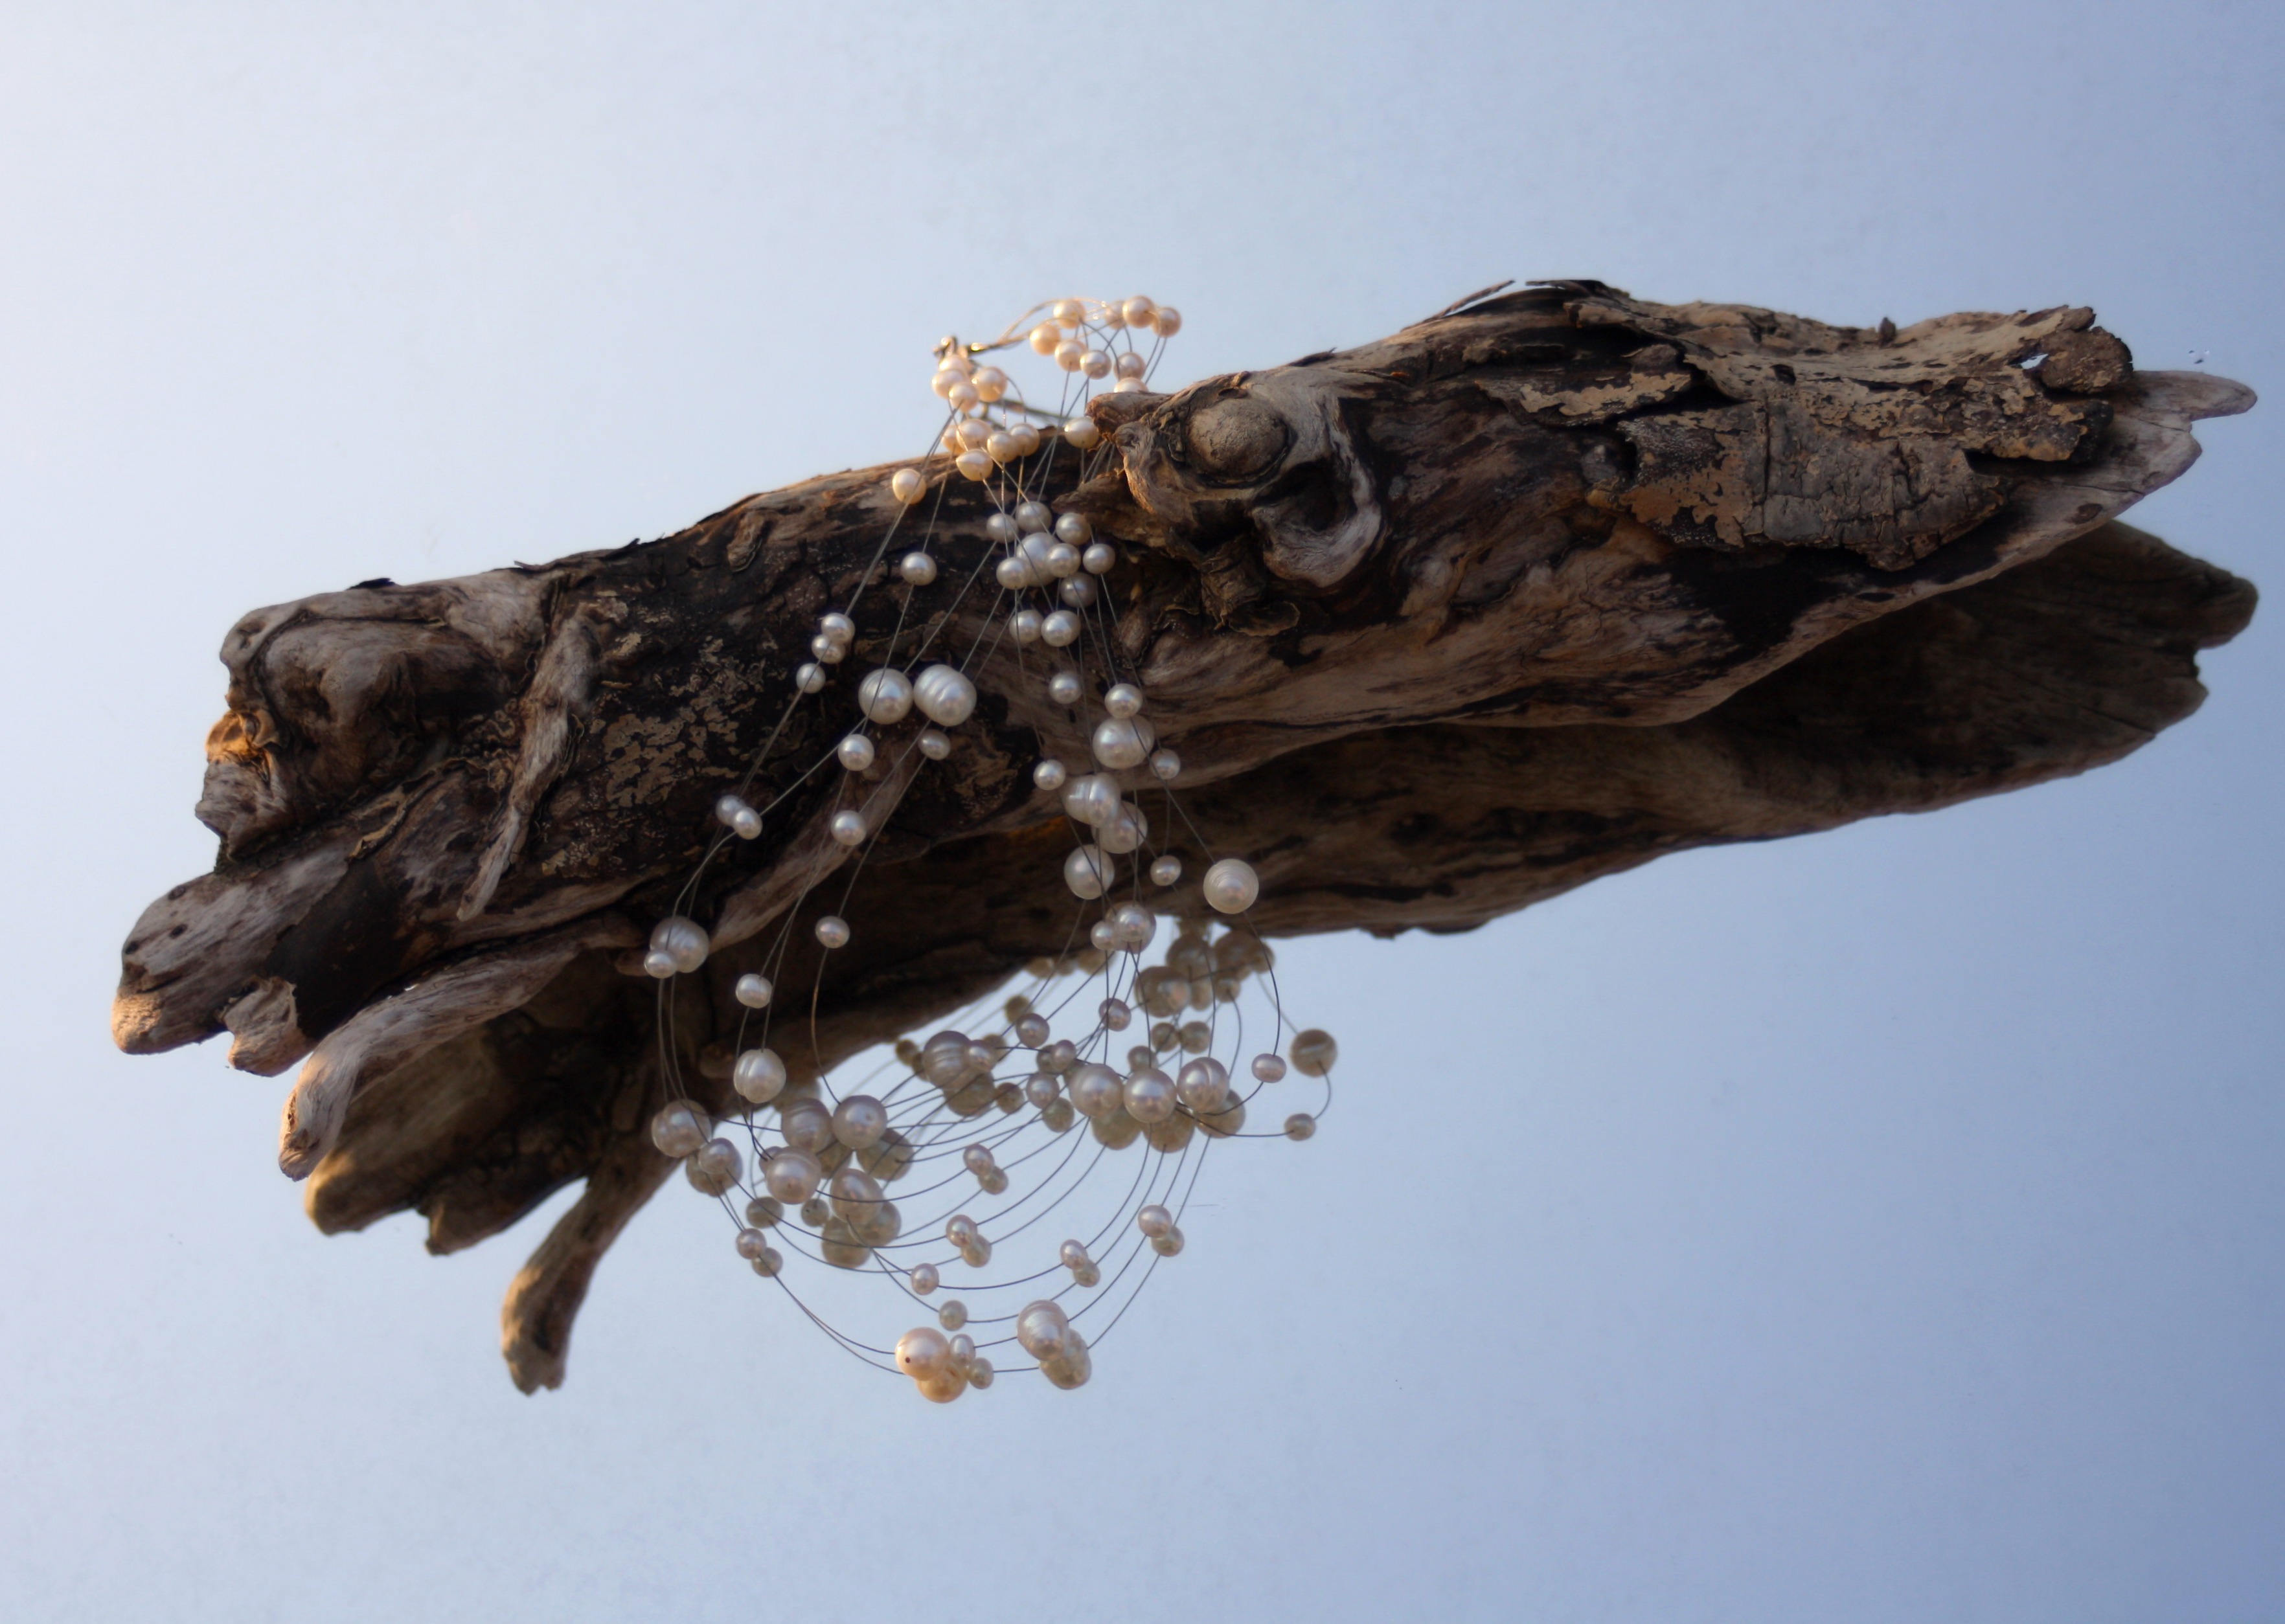
driftwood, tree, branch, wood, decoration, blue, jewellery, sculpture, mirror, beads, macro photography, drift wood